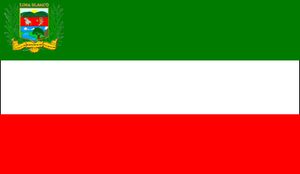
Lima Blanco est l'une des 9 municipalités de l'État de Cojedes au Venezuela. Son chef-lieu est Macapo. En 2011, la population s'élève à 9 454 habitants.